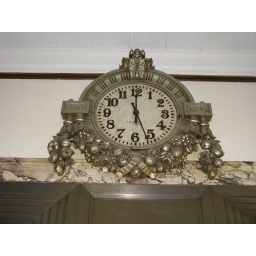
A splendid wall clock in the old Charlestown Five Cent Savings Bank building.